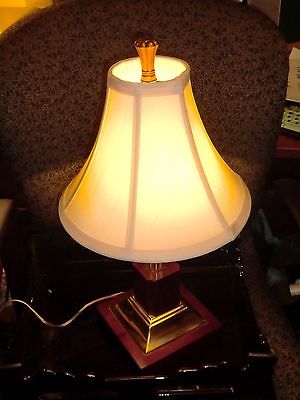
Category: lamp